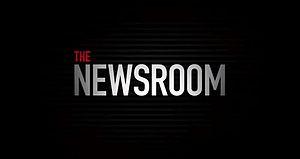
The Newsroom ou Salle de Nouvelles au Québec est une série télévisée américaine en 25 épisodes de 52 minutes créée par Aaron Sorkin et diffusée entre le 24 juin 2012 et le 14 décembre 2014 sur la chaîne HBO aux États-Unis et sur HBO Canada.